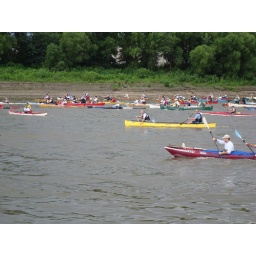
We're powering on in the beautiful yellow boat